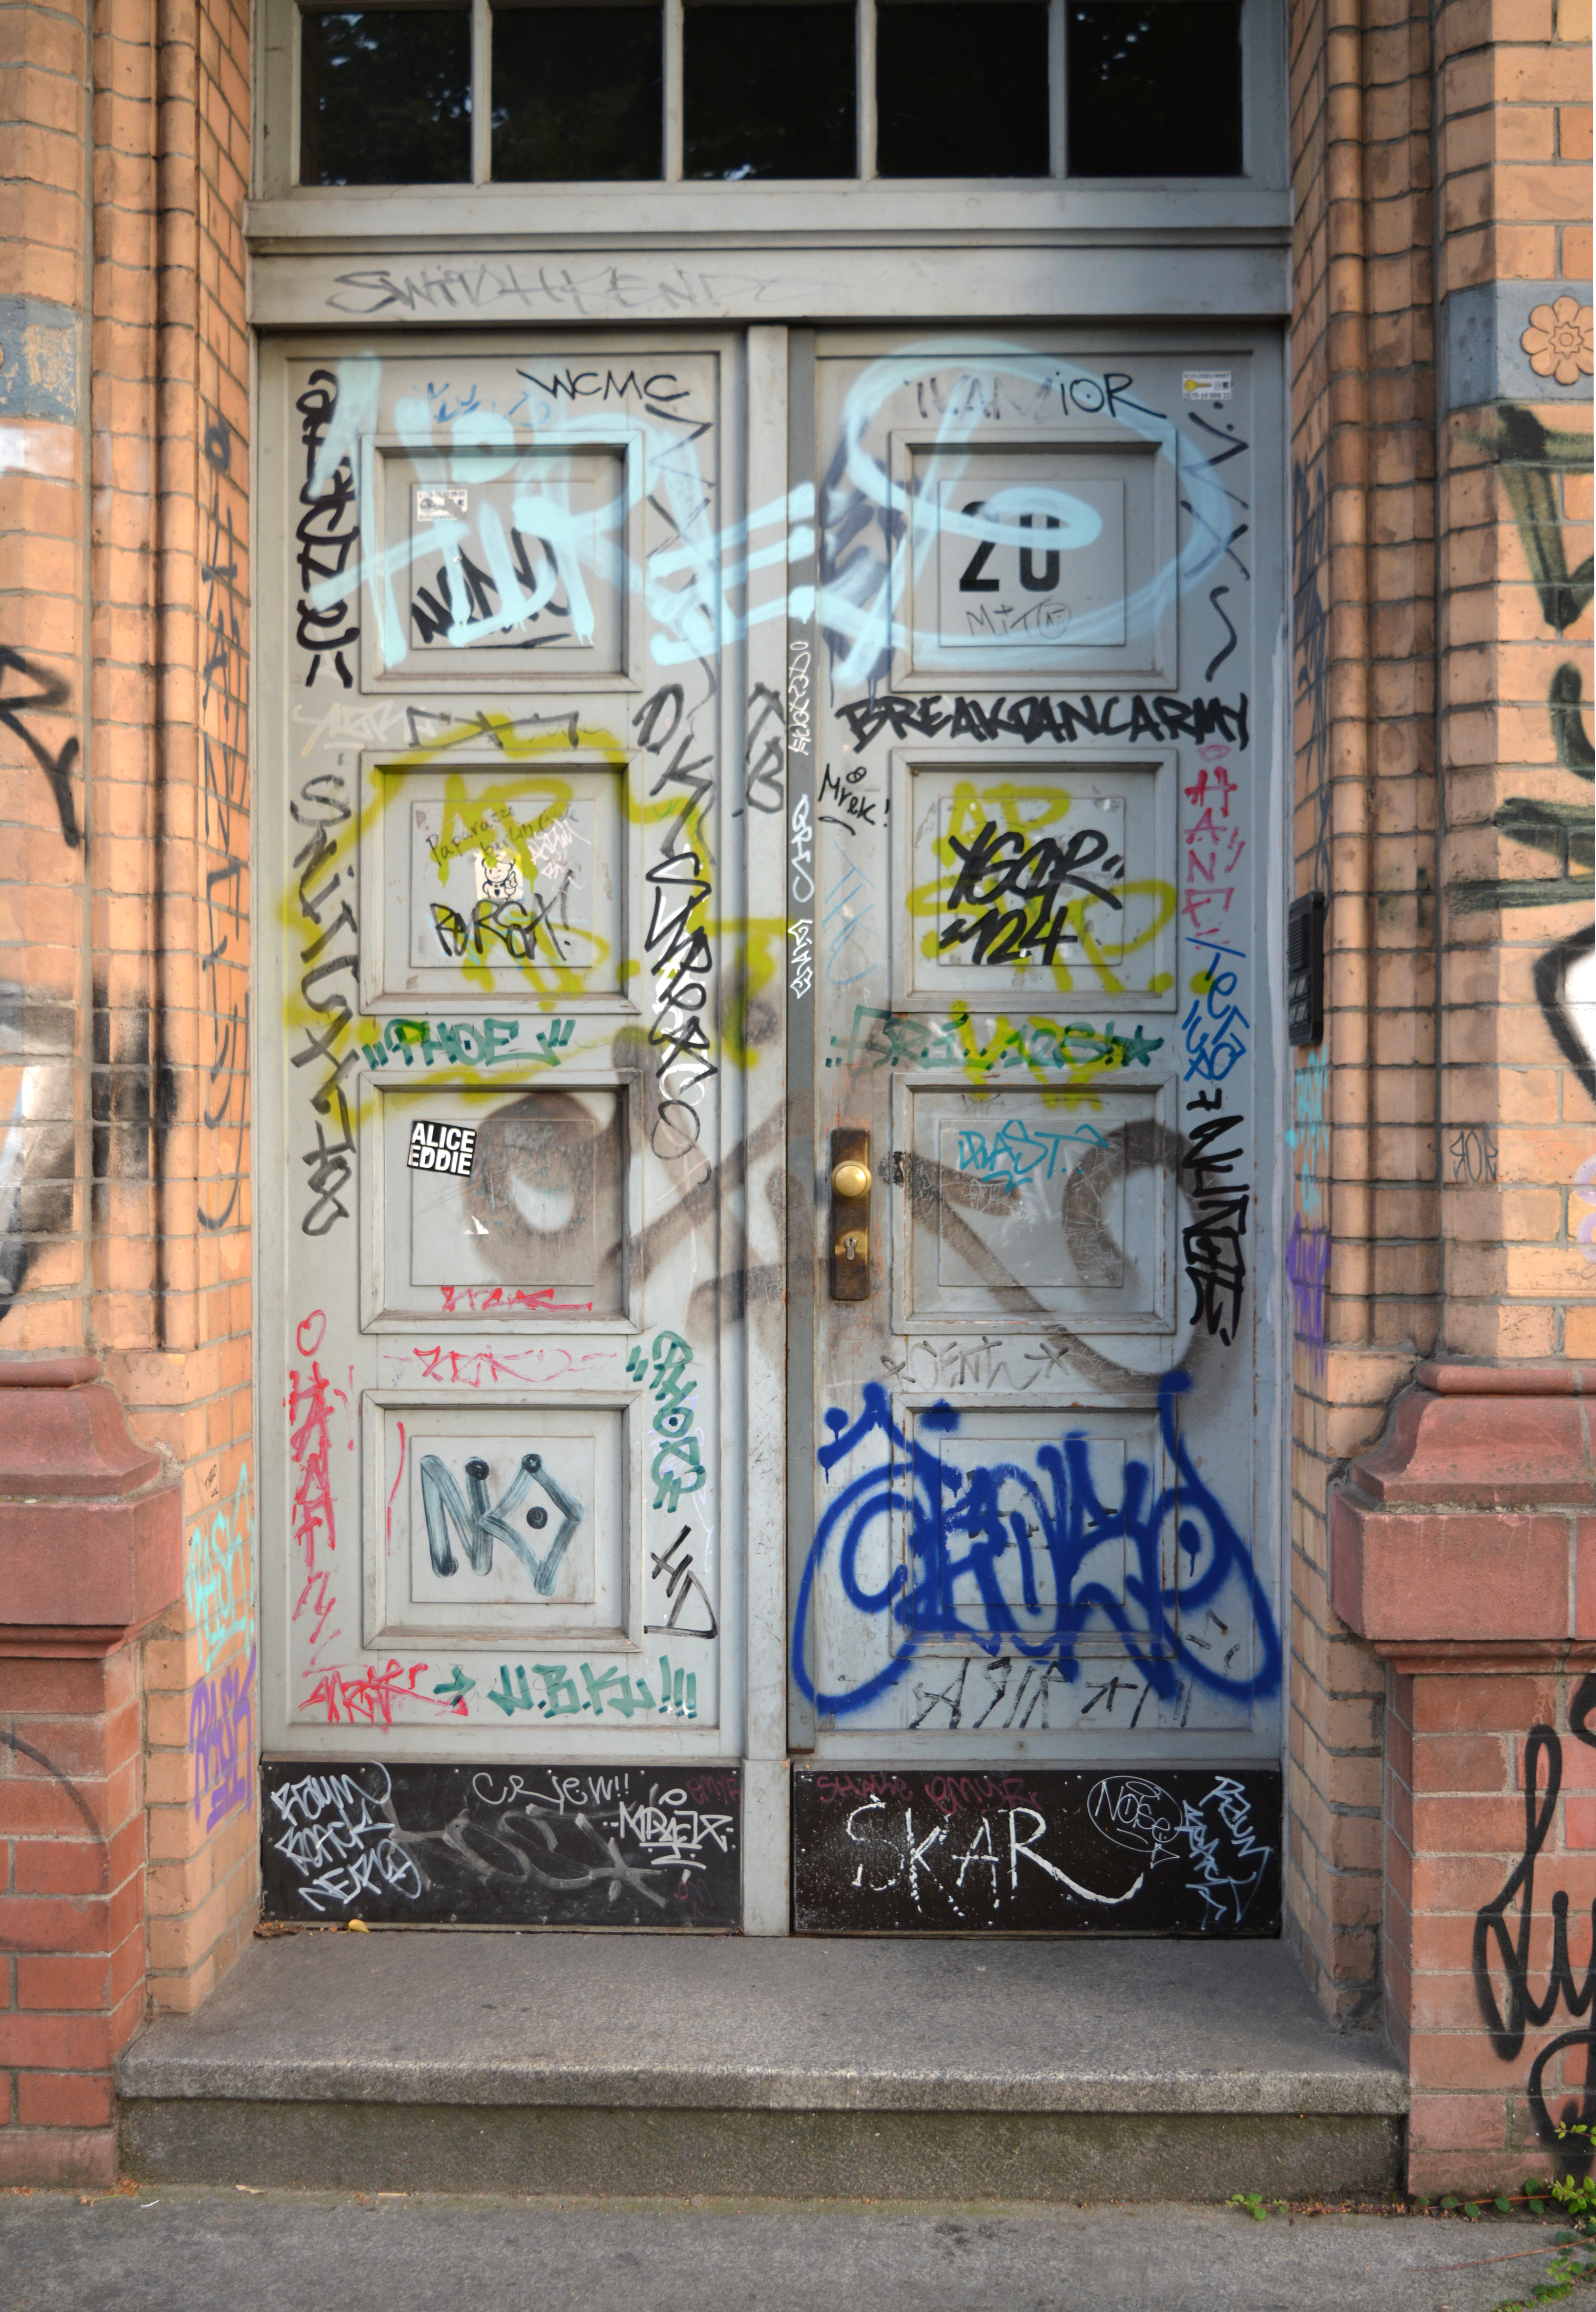
azure, fixture, window, art, graffiti, door, font, paint, facade, gas, Tints and shades, handwriting, human settlement, mural, brick, visual arts, plant, road, street, painting, wood, advertising, city, brickwork, street art, building, machine, transport, building material, metal